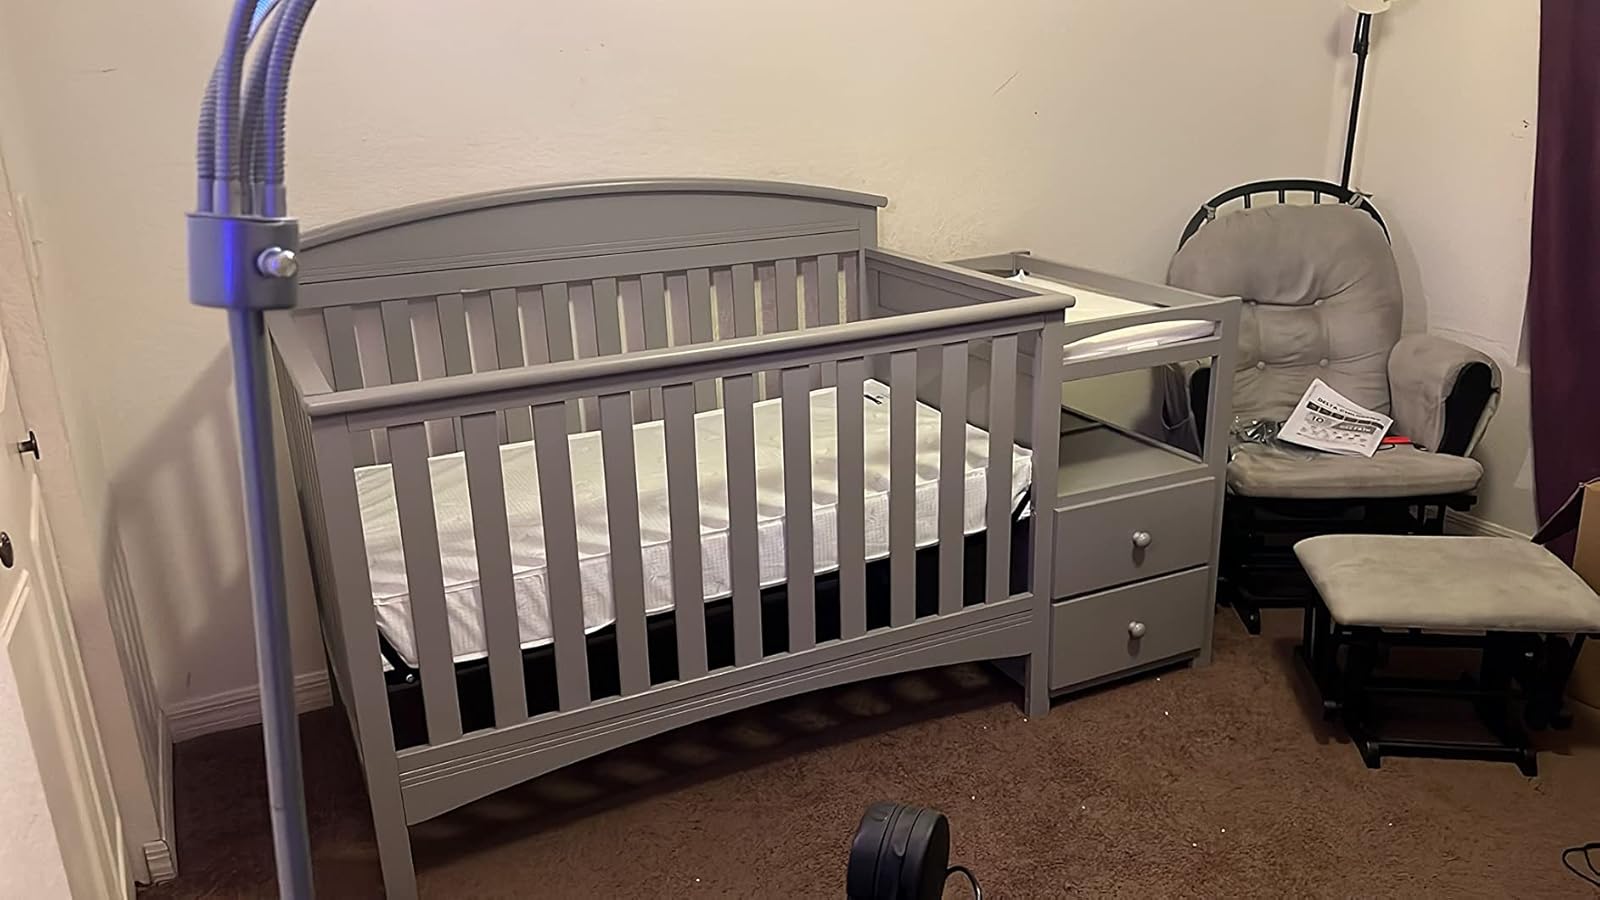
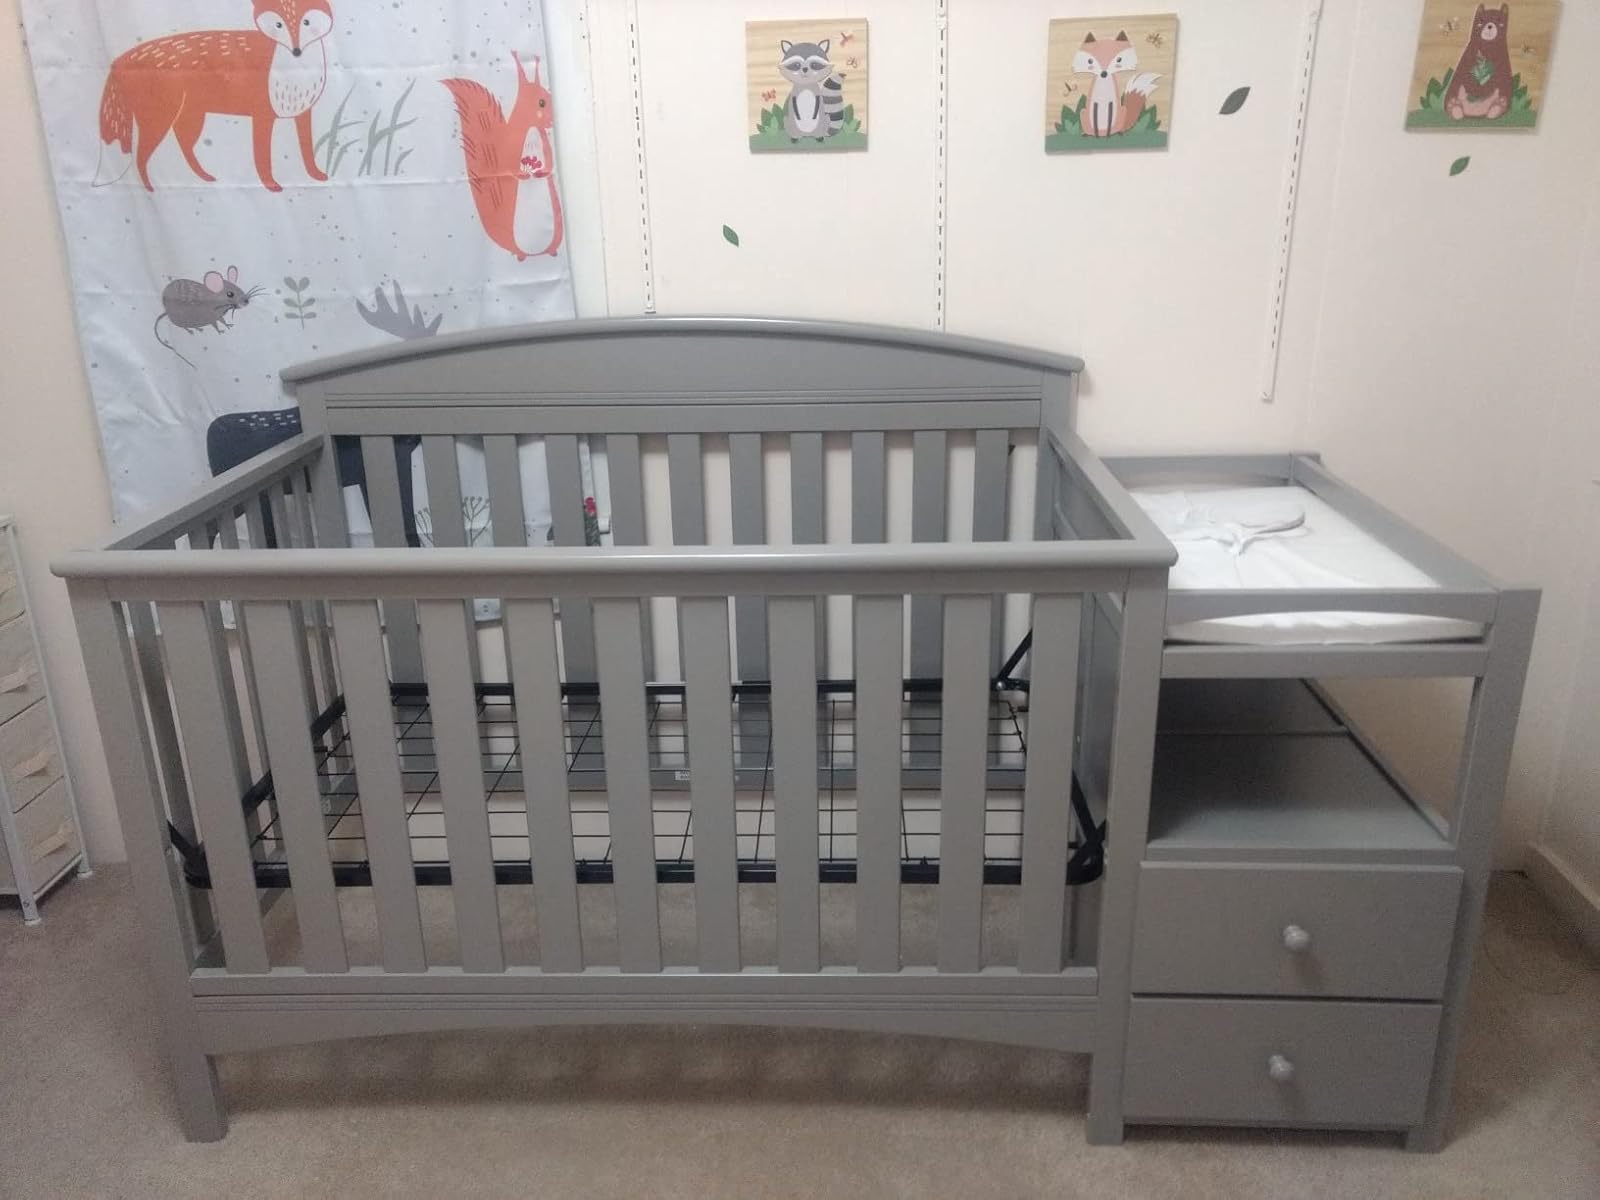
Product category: products_crib
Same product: yes